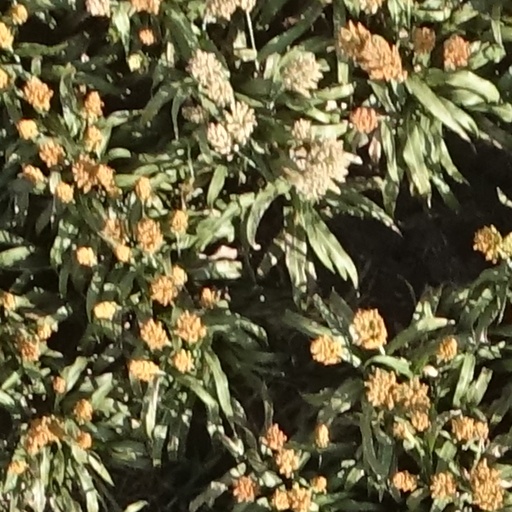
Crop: sorghum